Charles de Brouckère (1757–1850)

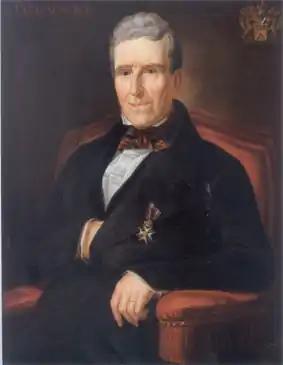
Charles de Brouckère (1757–1850)

Charles de Brouckère (6 October 1757 – 29 April 1850) was a Belgian, Flemish politician who was a lawyer, high official and statesman during the Austrian rule, under the United Kingdom of the Netherlands and later in the Kingdom of Belgium. He was knighted in 1817 and became a nobleman.